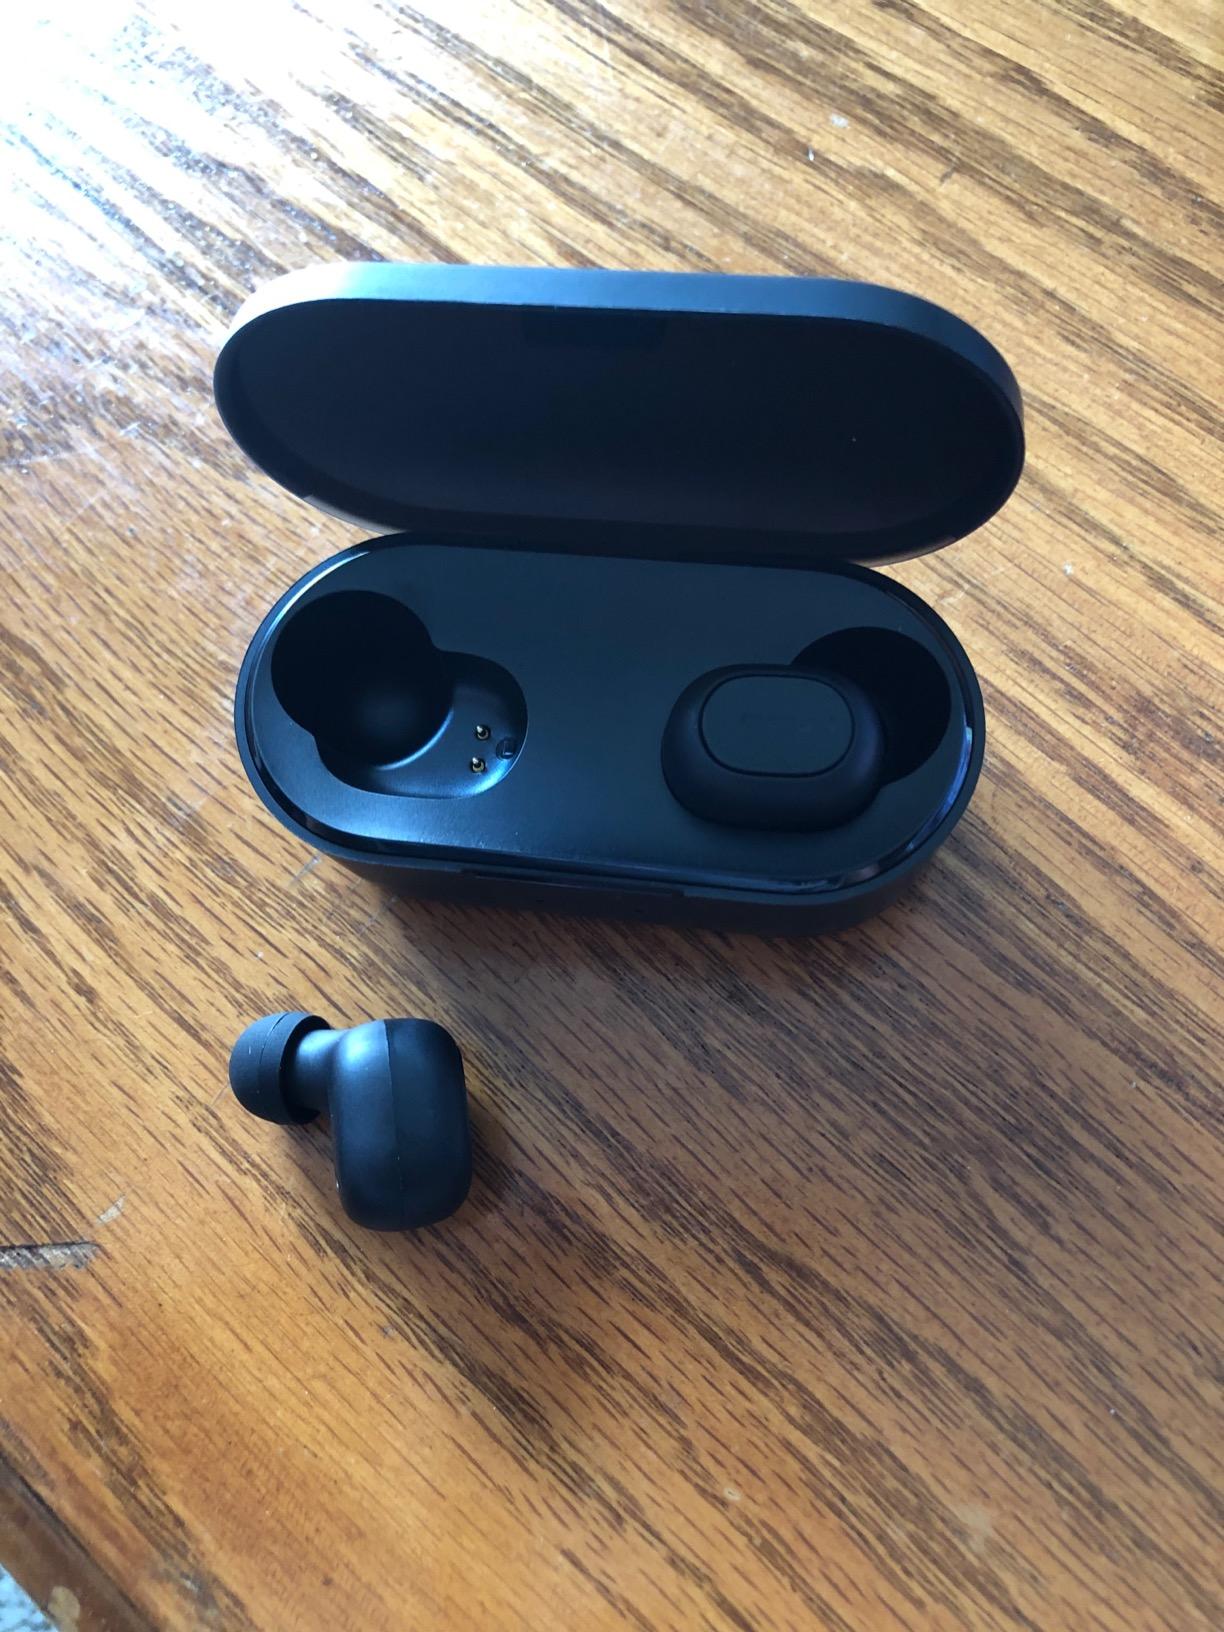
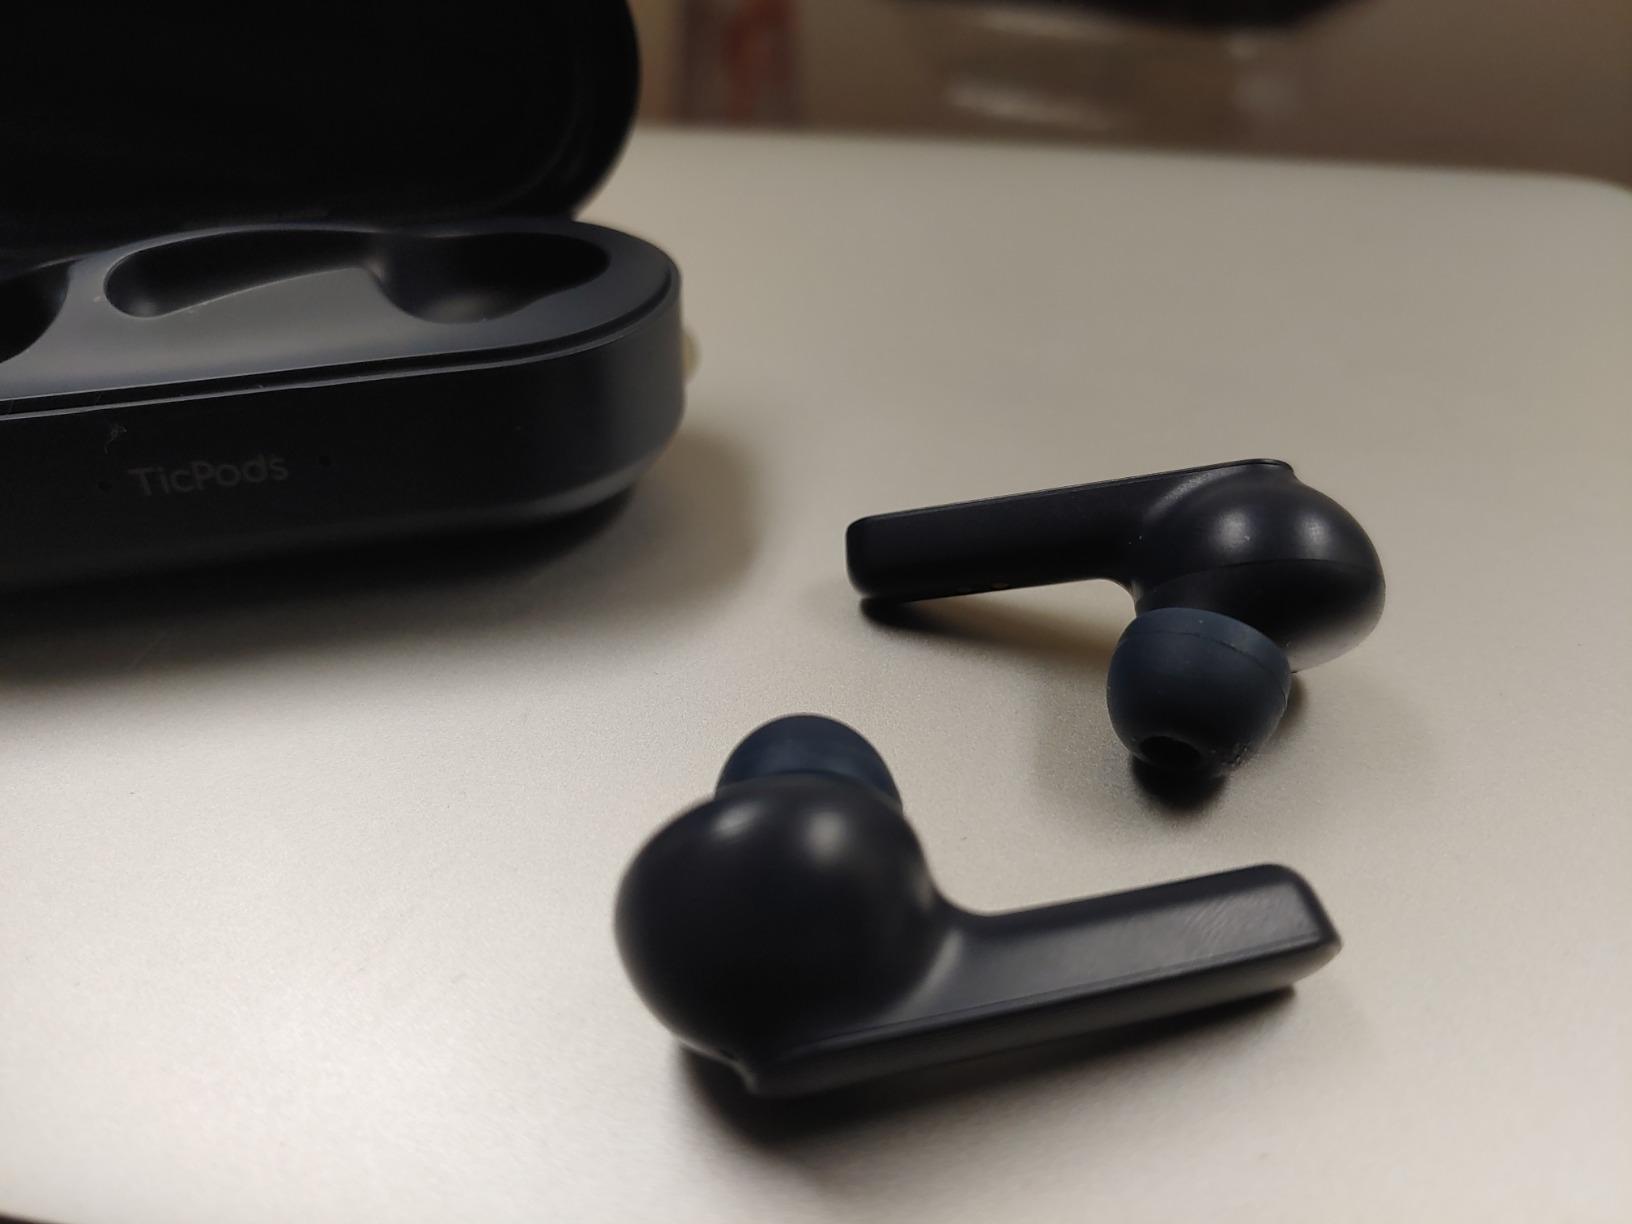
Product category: earbuds
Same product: no